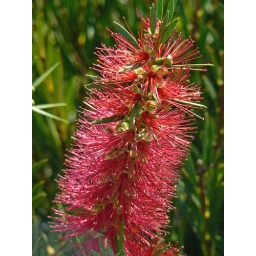
red brush plant in Turkey